Okanagan—Coquihalla

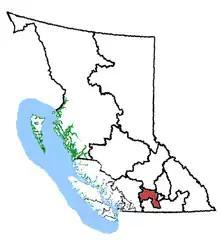
Okanagan—Coquihalla in relation to other British Columbia federal electoral districts

Okanagan—Coquihalla was a federal electoral district in the province of British Columbia, Canada, that had been represented in the House of Commons of Canada from 1997 to 2015.